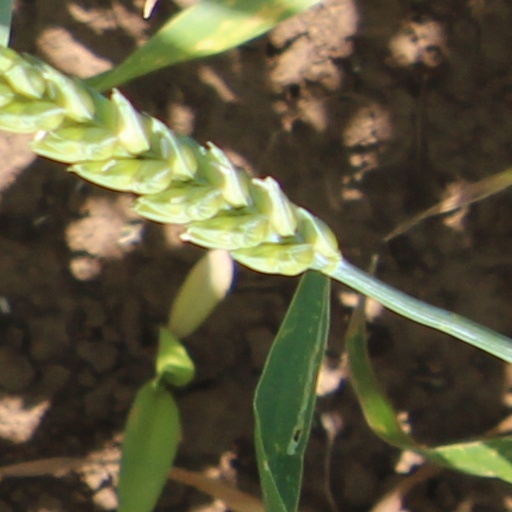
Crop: wheat